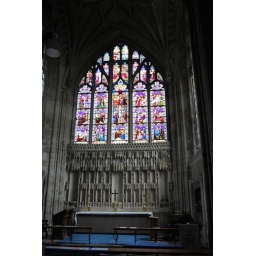
The stained glass window and altar of the Lady chapel in the Christchurch Priory.